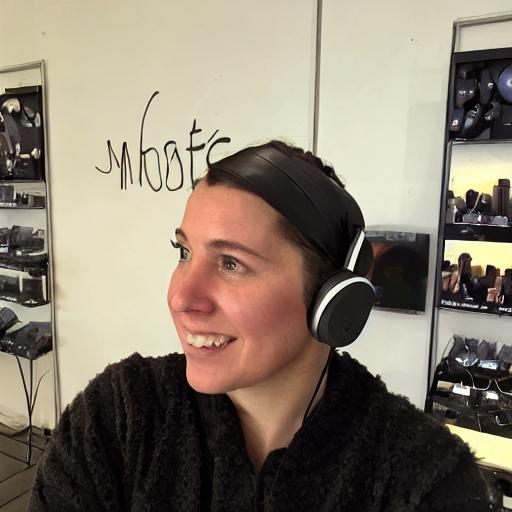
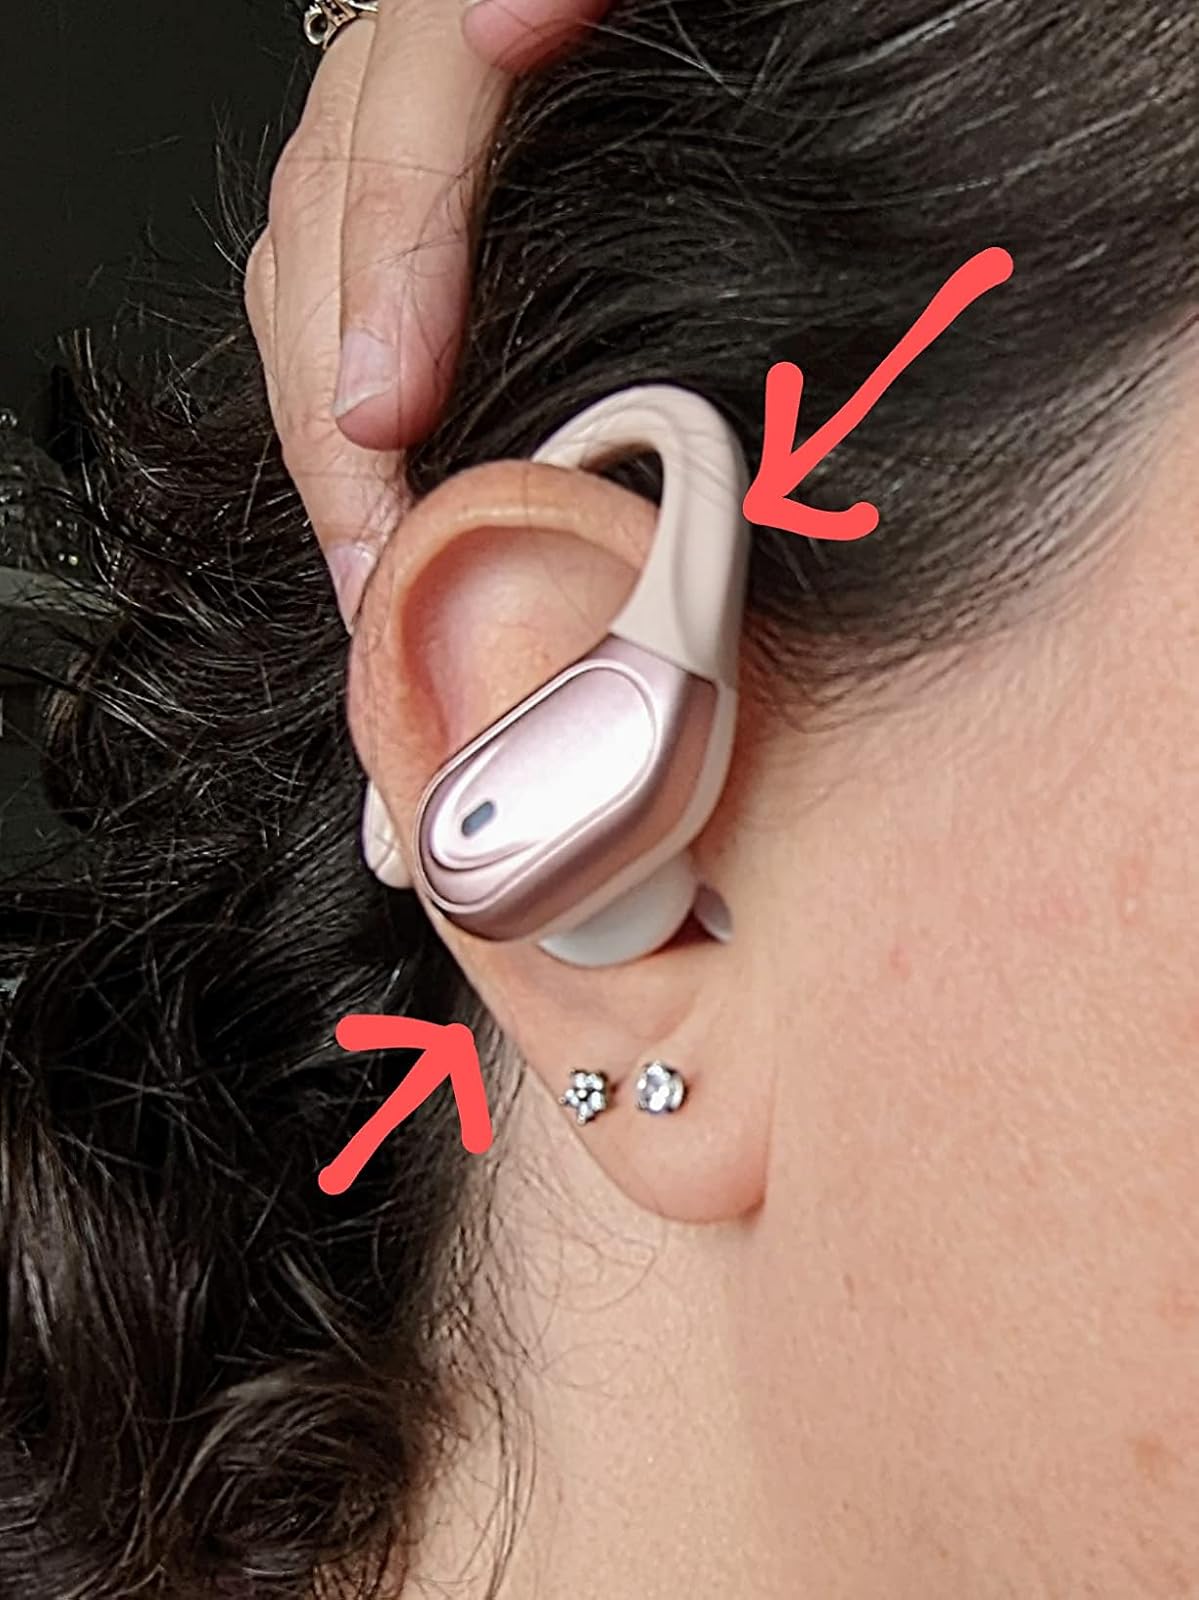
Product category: earbuds
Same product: no